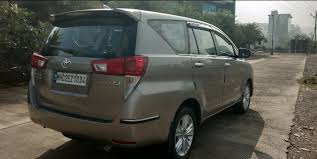
Label: noambulance